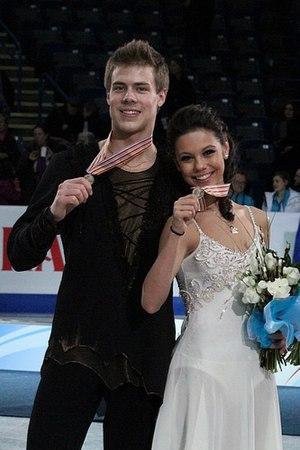
Nikita Katsalapov est un patineur artistique russe né le 10 juillet 1991. Il participe aux Jeux olympiques d'hiver de 2014 à Sotchi, où il remporte la médaille d'or de l'épreuve par équipes et la médaille de bronze en danse sur glace.